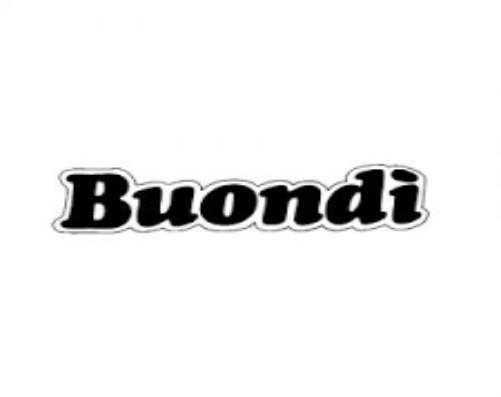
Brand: Buondi
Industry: Food